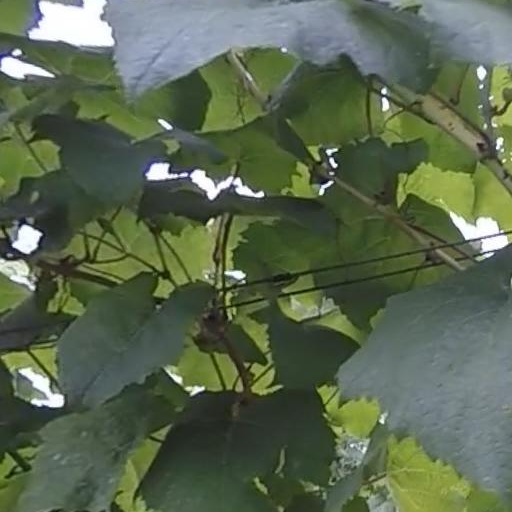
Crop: grape